Sainte-Geneviève-de-Batiscan

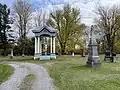
Cemetery of the parish of Sainte-Élizabeth, rue de l'Église

The civil records of Sainte-Genevieve de Batiscan start in July 1727 and are administered by the neighboring parish of Saint-François-Xavier-de-Batiscan up to the canonical erection of the Catholic parish of Sainte-Genevieve de Batiscan, which occurred on August 16, 1833. This Catholic parish falls within the Diocese of Trois-Rivières. A priest or a pastor serving resides since 1728.